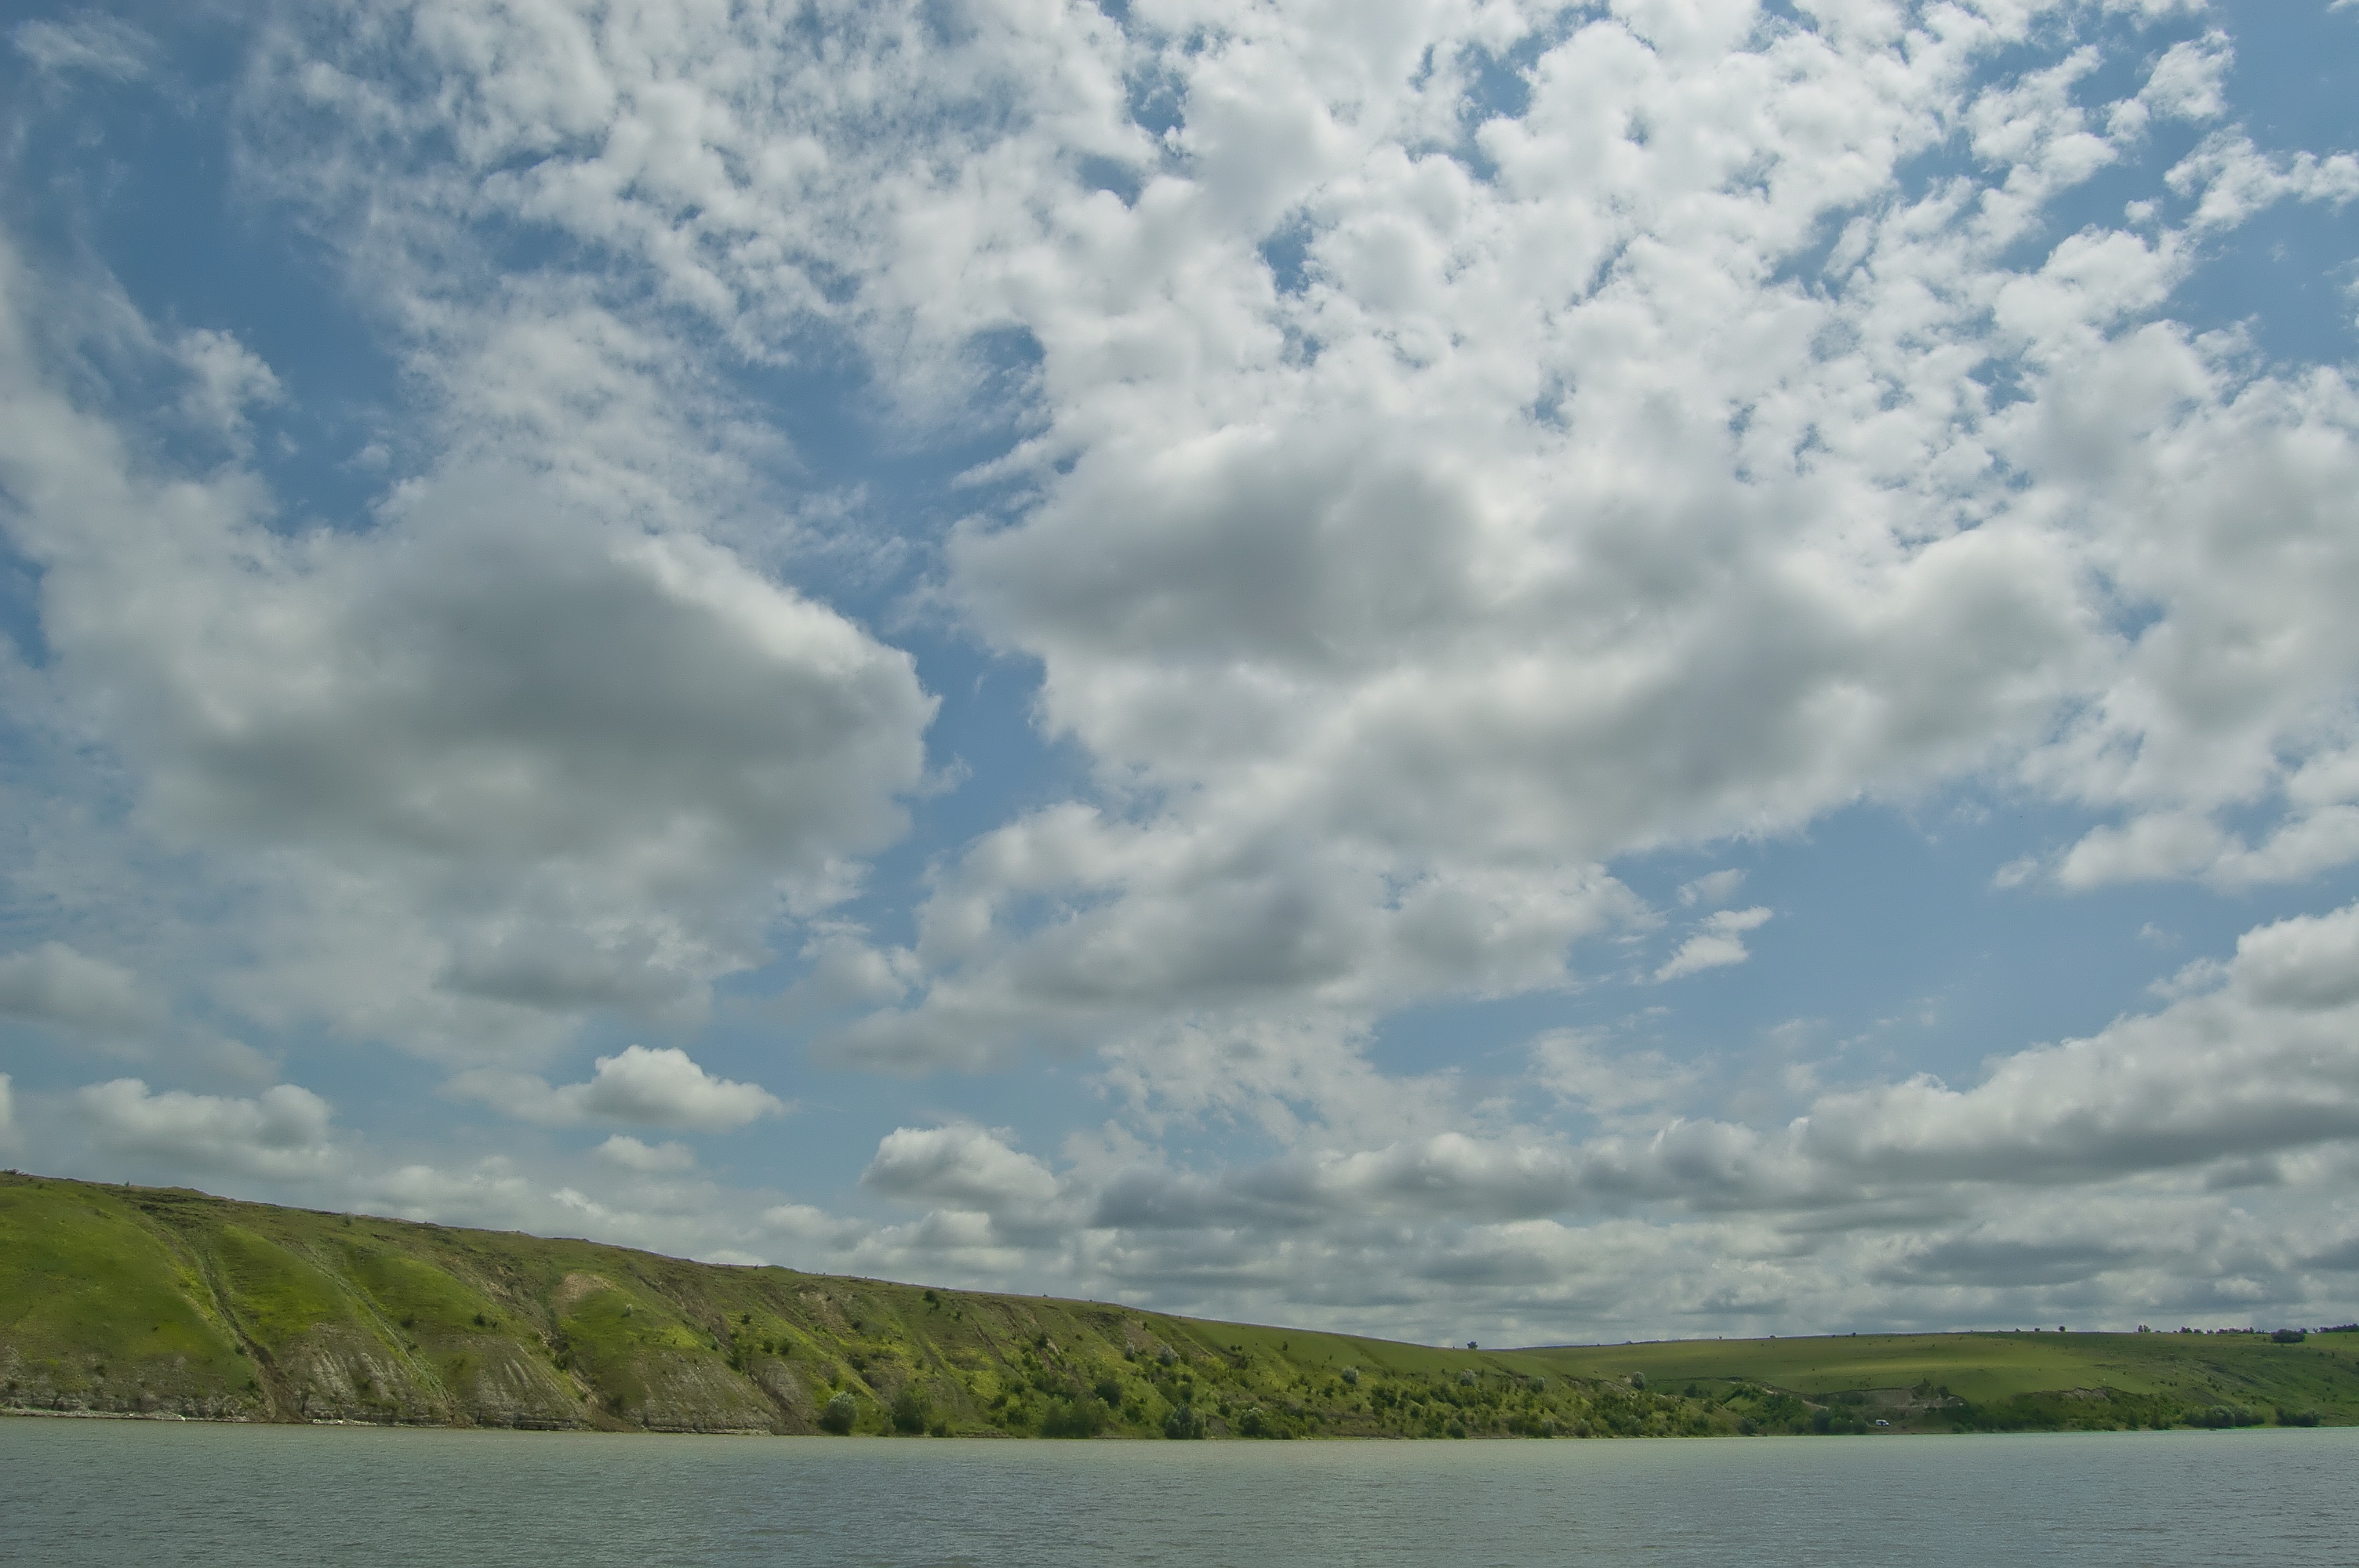
landscape, sea, nature, horizon, cloud, sky, lake, river, cumulus, bay, reservoir, clouds, loch, meteorological phenomenon, geographical feature